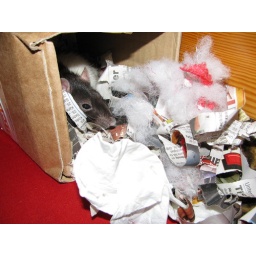
Drops likes to sleep in her little box on my bed :)